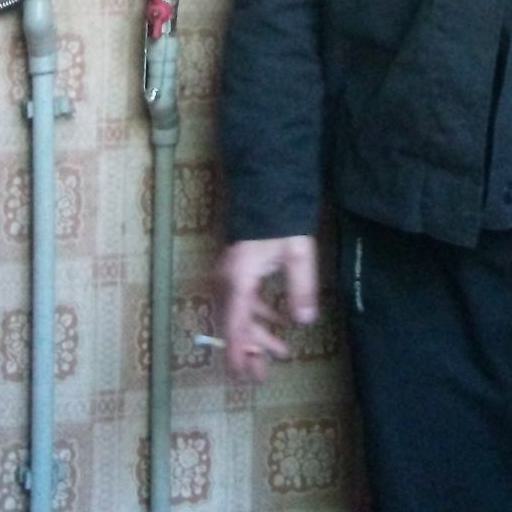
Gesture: no_gesture